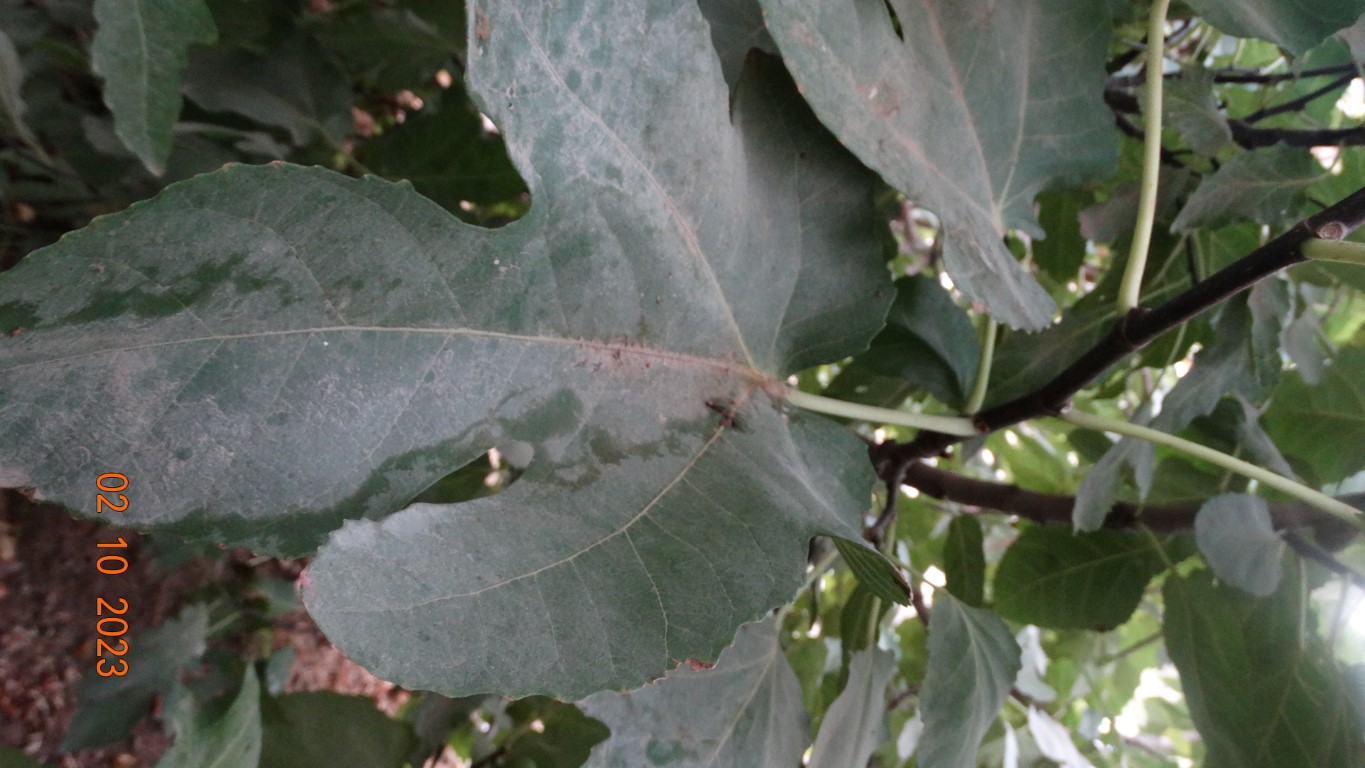
Label: healthy